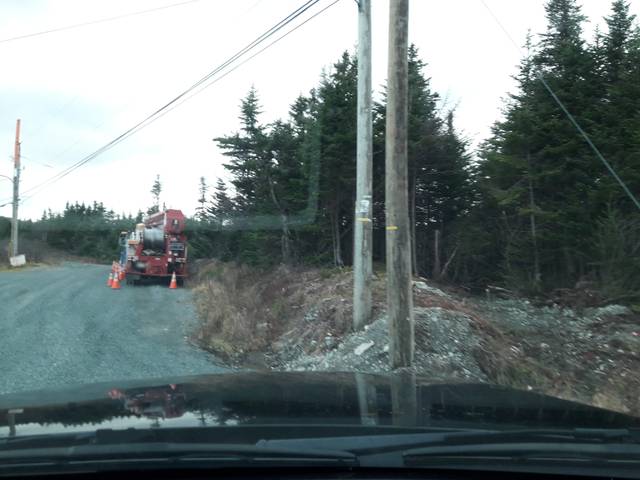
Region: Canada
Coordinates: 47.541, -52.783